JD Fenix

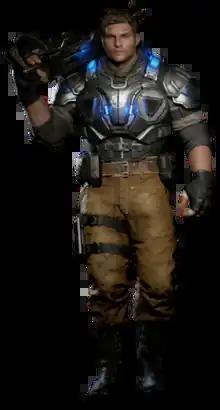
In-game render of JD Fenix holding a Gnasher Shotgun, as he appears in "Gears of War 4".

James Dominic Fenix, better known as JD Fenix or J.D. Fenix, is a fictional character in the "Gears of War" franchise. The son of recurring series protagonist Marcus Fenix, he first appears as the protagonist of the 2016 game, "Gears of War 4", and also appears in "Gears 5". Prior to the events of "Gears of War 4", he originally held the rank of lieutenant in service of the supranational and intergovernmental military collective known as the Coalition of Ordered Governments ("COG"), and later defected to a loosely organized faction of rebel human settlers who live outside of the COG's walled settlements in the world of Sera. By the events of "Gears 5", he has rejoined the COG to fight a new threat to humanity. The character is voiced by Australian actor Liam McIntyre. Outside of the video game series, JD has appeared in the novels "Gears of War: Ascendance" and "Gears of War: Bloodlines".